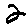
Label: 2